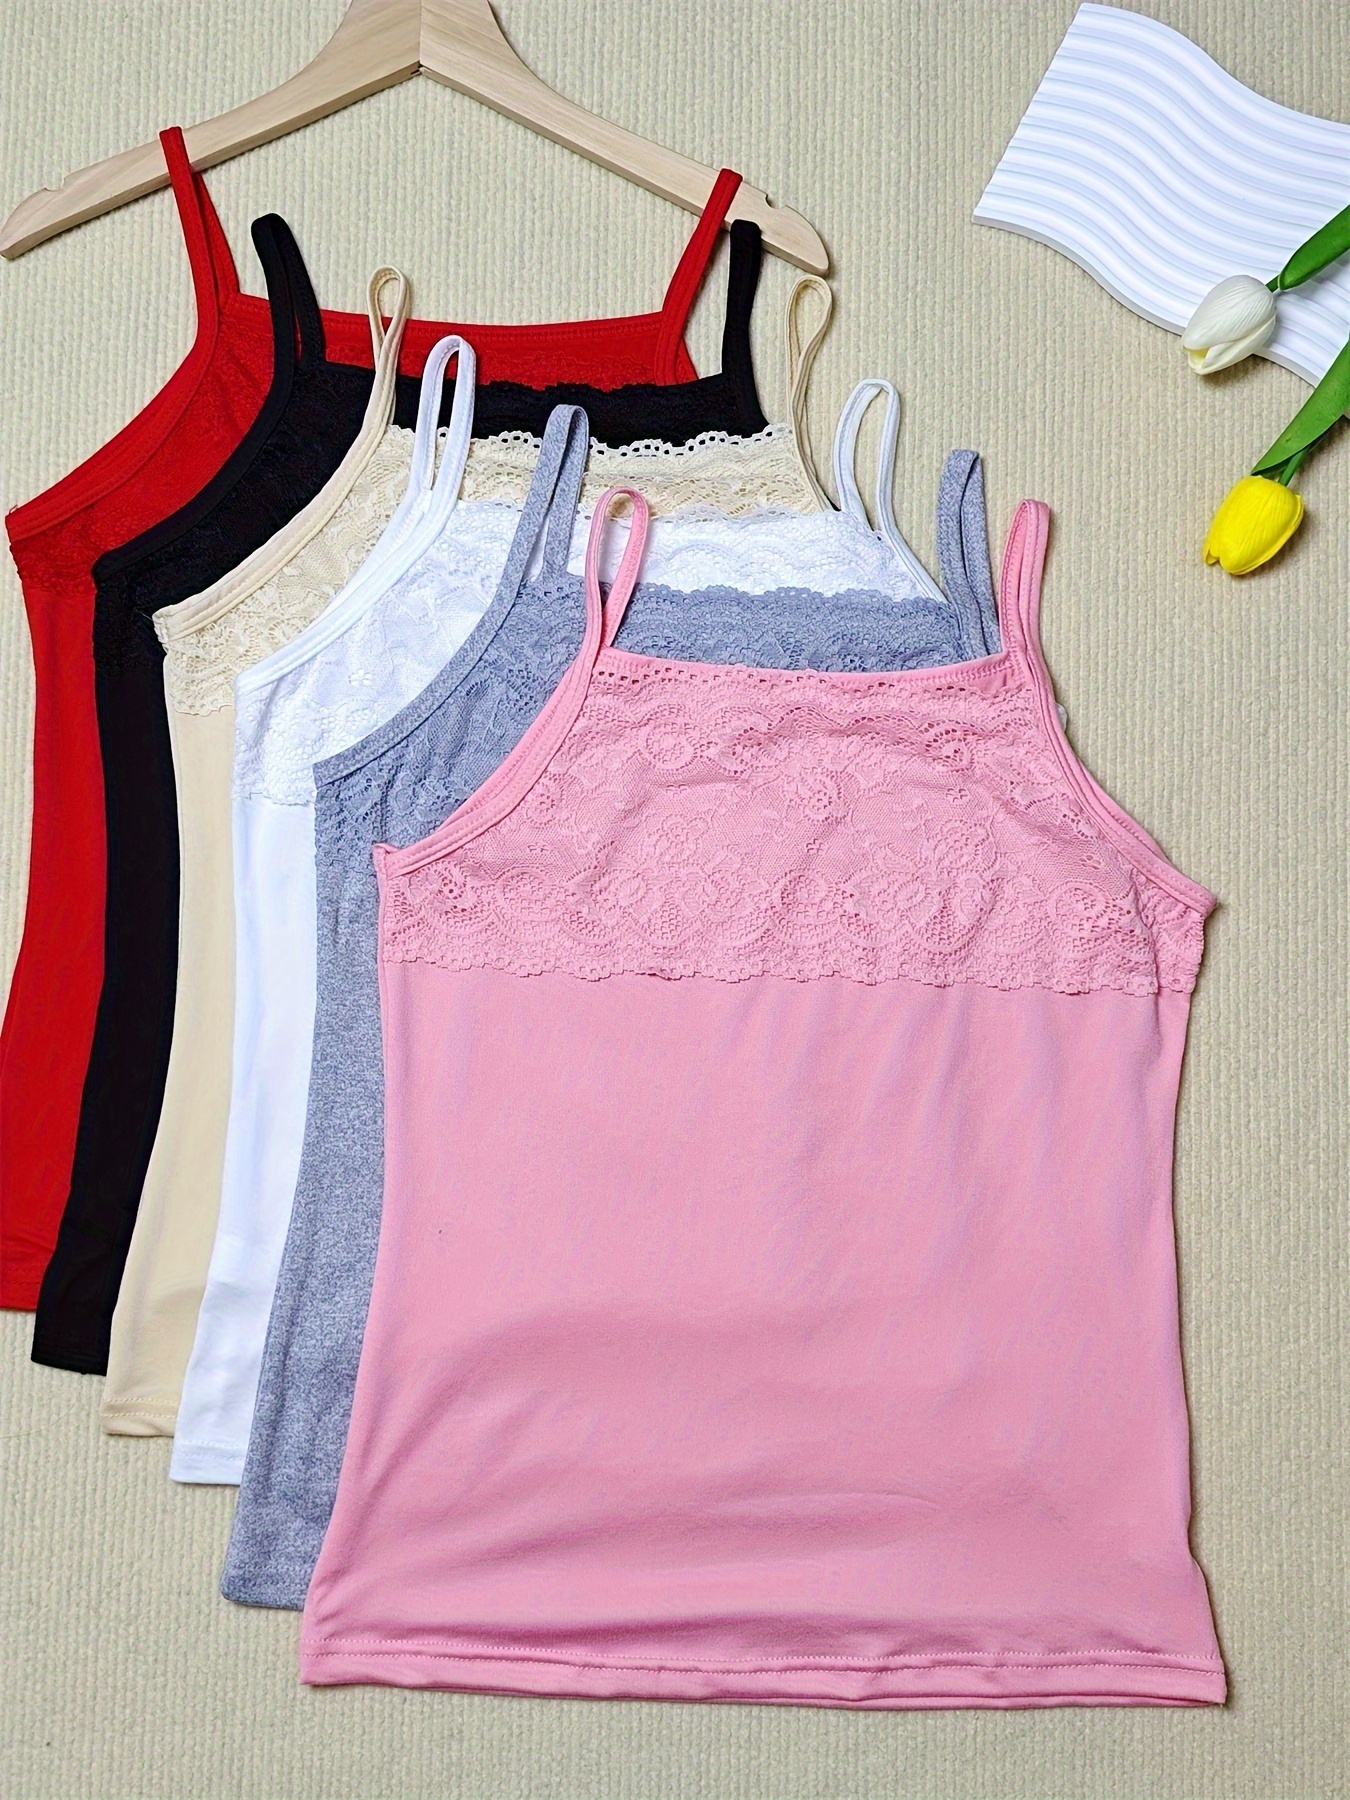
Six-piece Set Women's Strapless Contrast Lace Patchwork Vest Women's Bottoming Outerwear Sleeveless Top Vest Strapless Women's Inner Vest
Brand: Mój sklep
Category: Apparel & Accessories > Clothing > Lingerie > Shapewear > Bodysuits